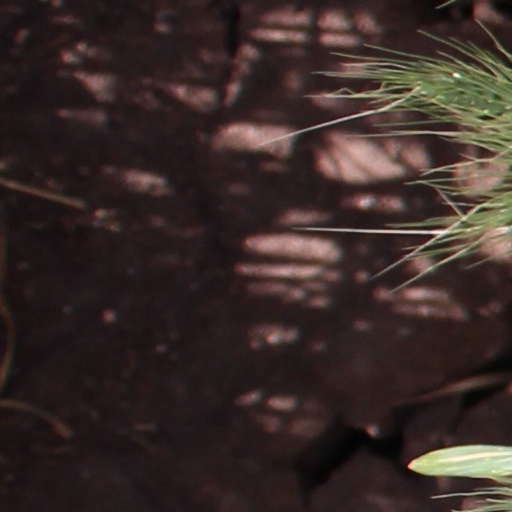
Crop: wheat